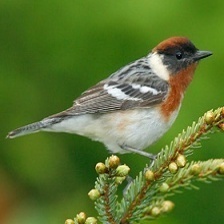
Species: BAY-BREASTED WARBLER
Scientific name: SETOPHAGA CASTANEA